Telefon Ridge

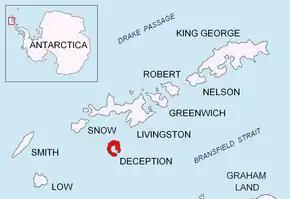
Location of Deception Island in the South Shetland Islands.

Telefon Ridge is a ridge rising west of Telefon Bay on Deception Island, in the South Shetland Islands. Named from association with Telefon Bay by the United Kingdom Antarctic Place-Names Committee (UK-APC) in 1959.